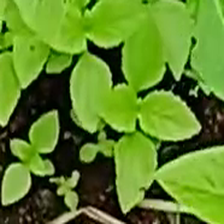
Weed species: Kena_(Commplina_benghalensio)